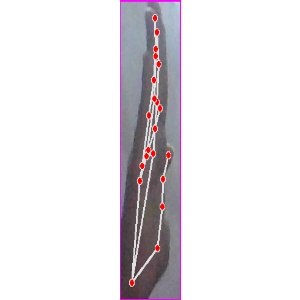
अक्षर: द